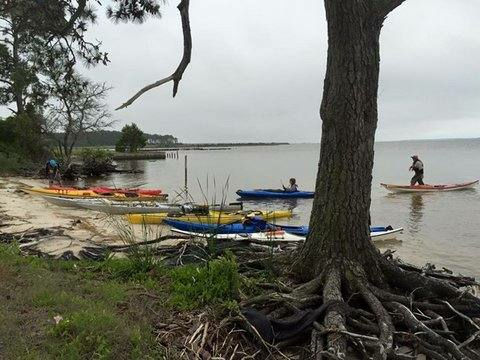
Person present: No